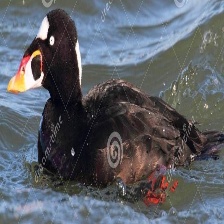
Species: SURF SCOTER
Scientific name: MELANITTA PERSPICILLATA
ImageNet parent category: drake